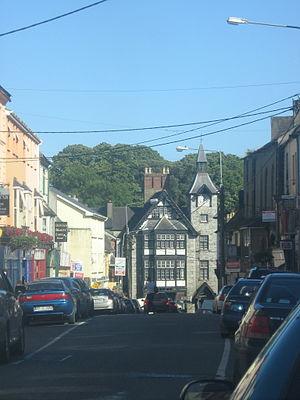
Mallow est une ville du comté de Cork en République d'Irlande, considée comme « le carrefour de Munster » ; c'est la capitale administrative du comté.